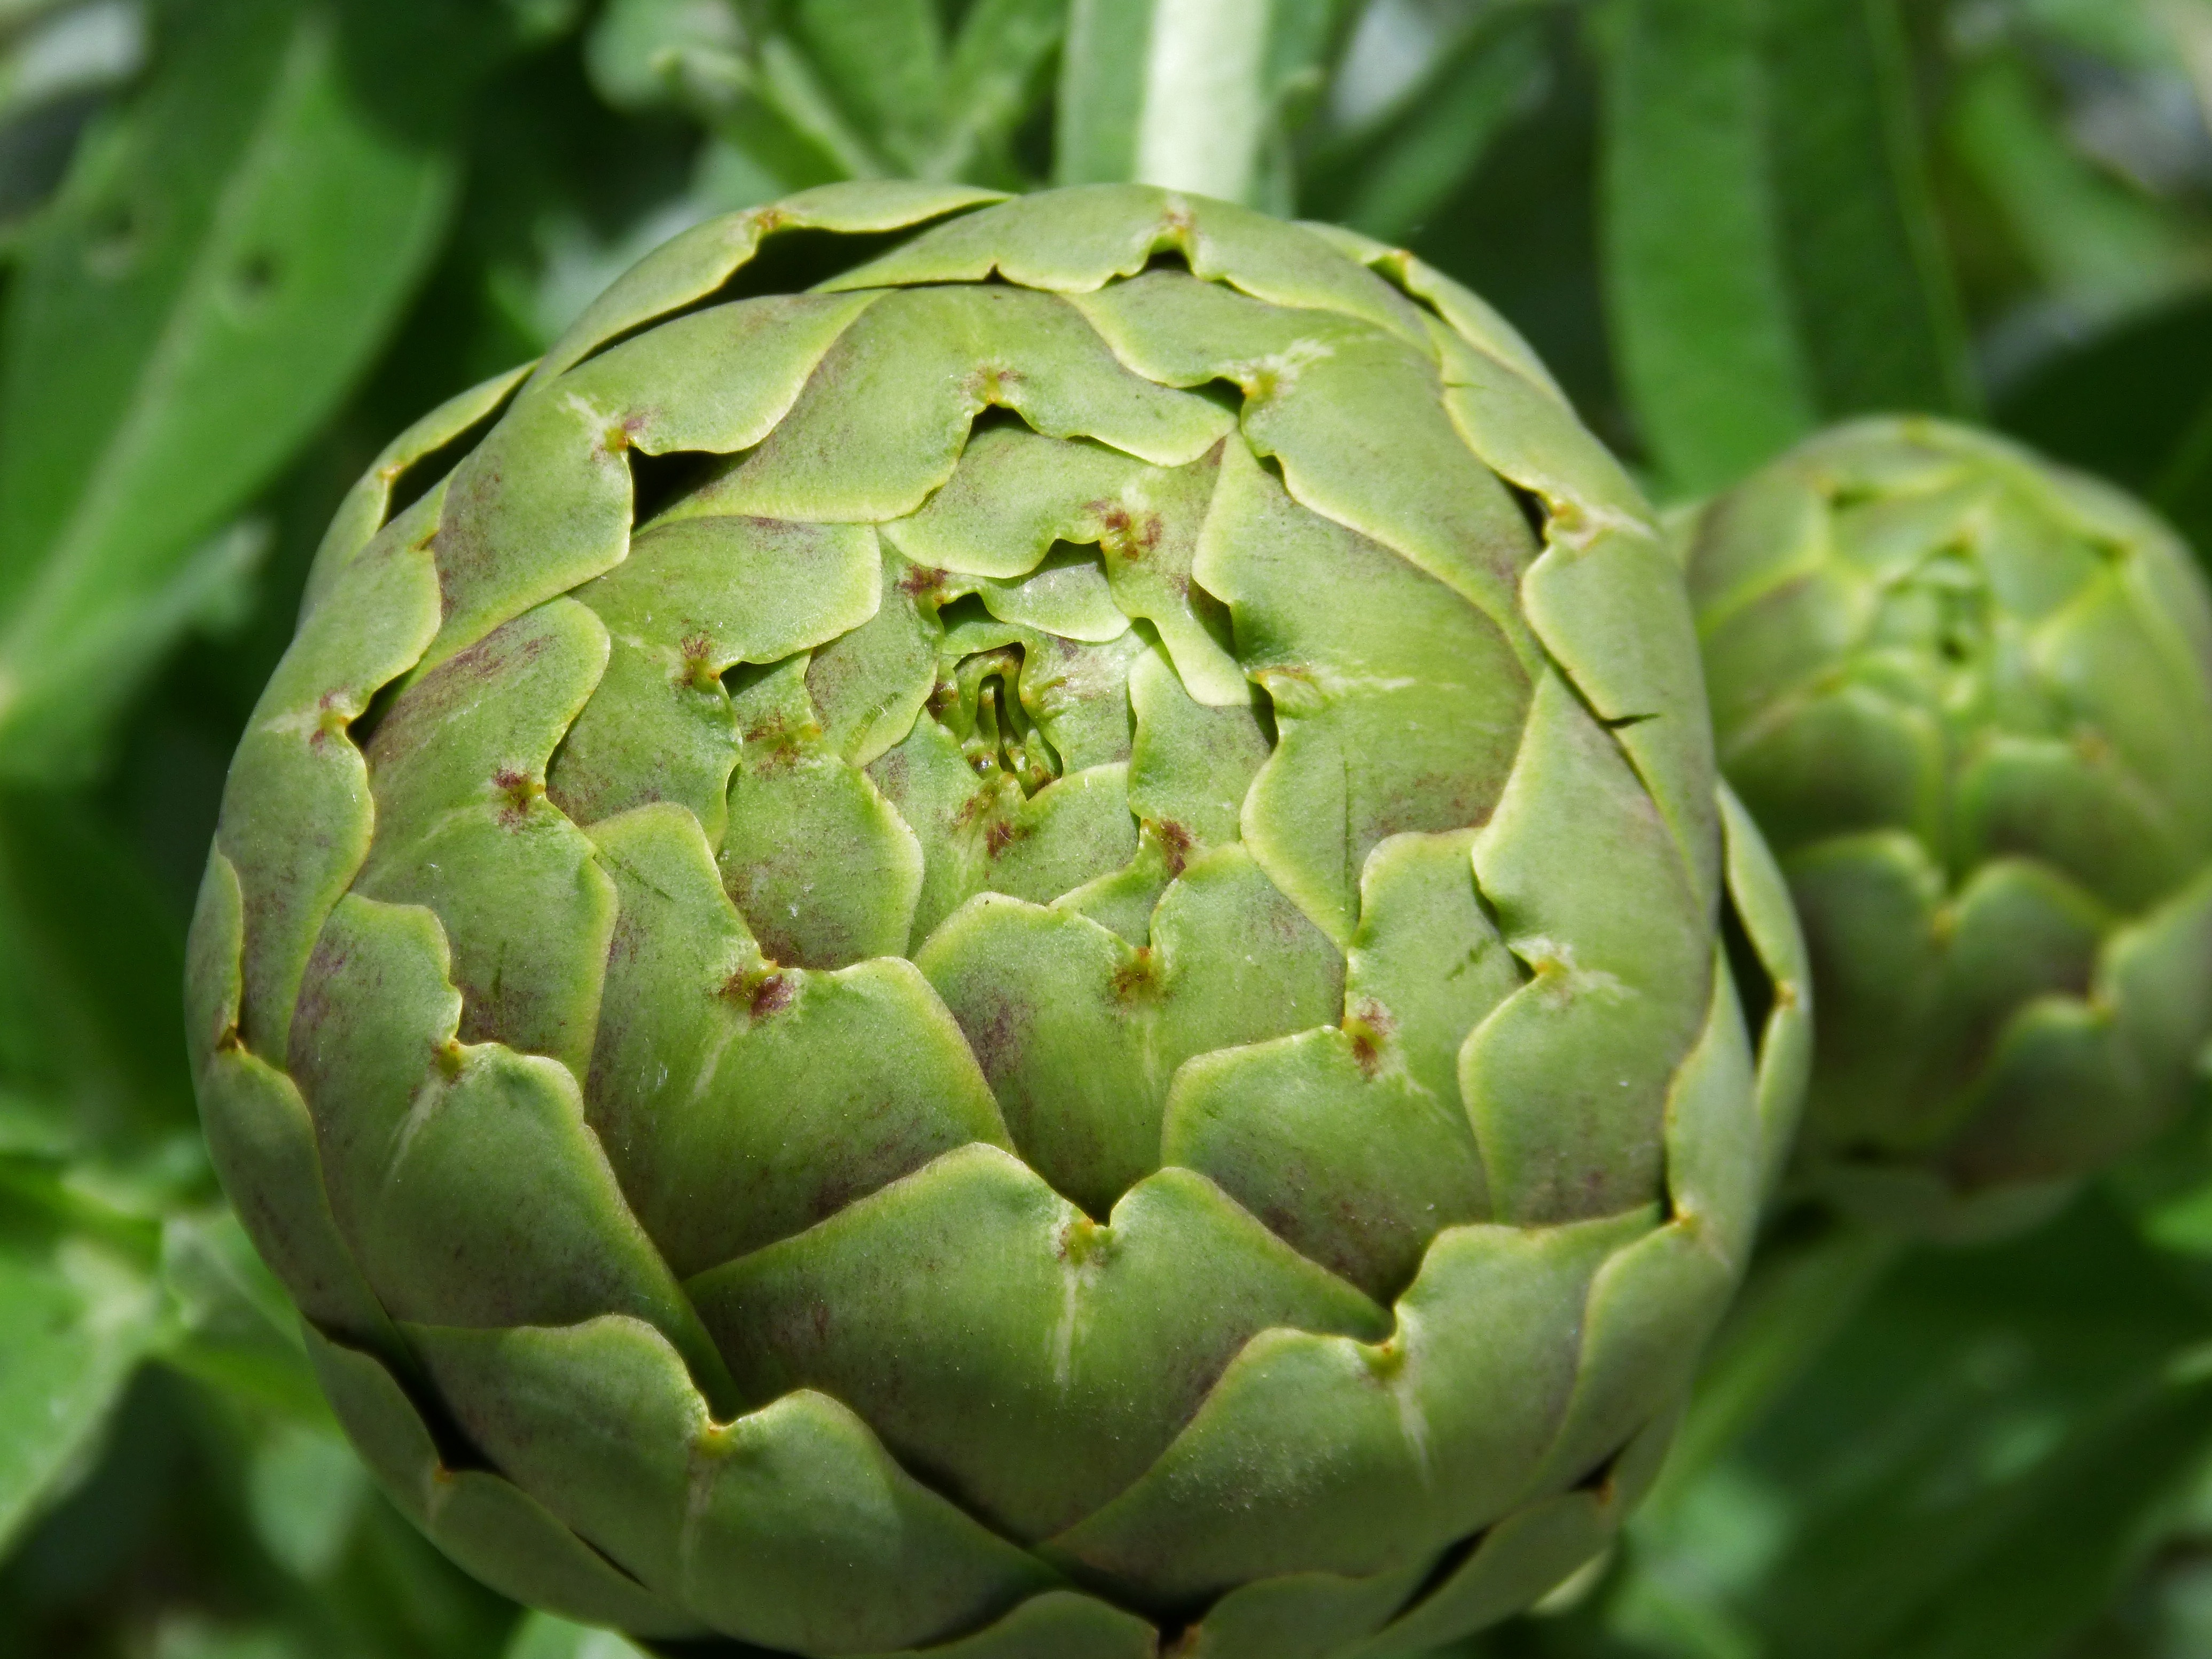
plant, flower, orchard, food, green, produce, vegetable, botany, flora, artichoke, thistle, detail, flowering plant, daisy family, asterales, land plant, nopal, artichoke thistle